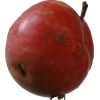
Label: Apple 10